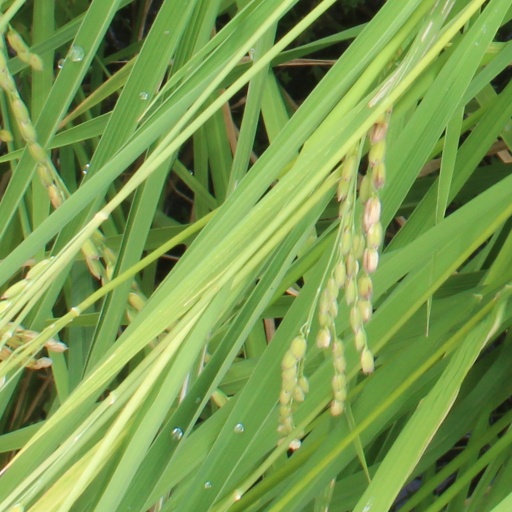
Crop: rice